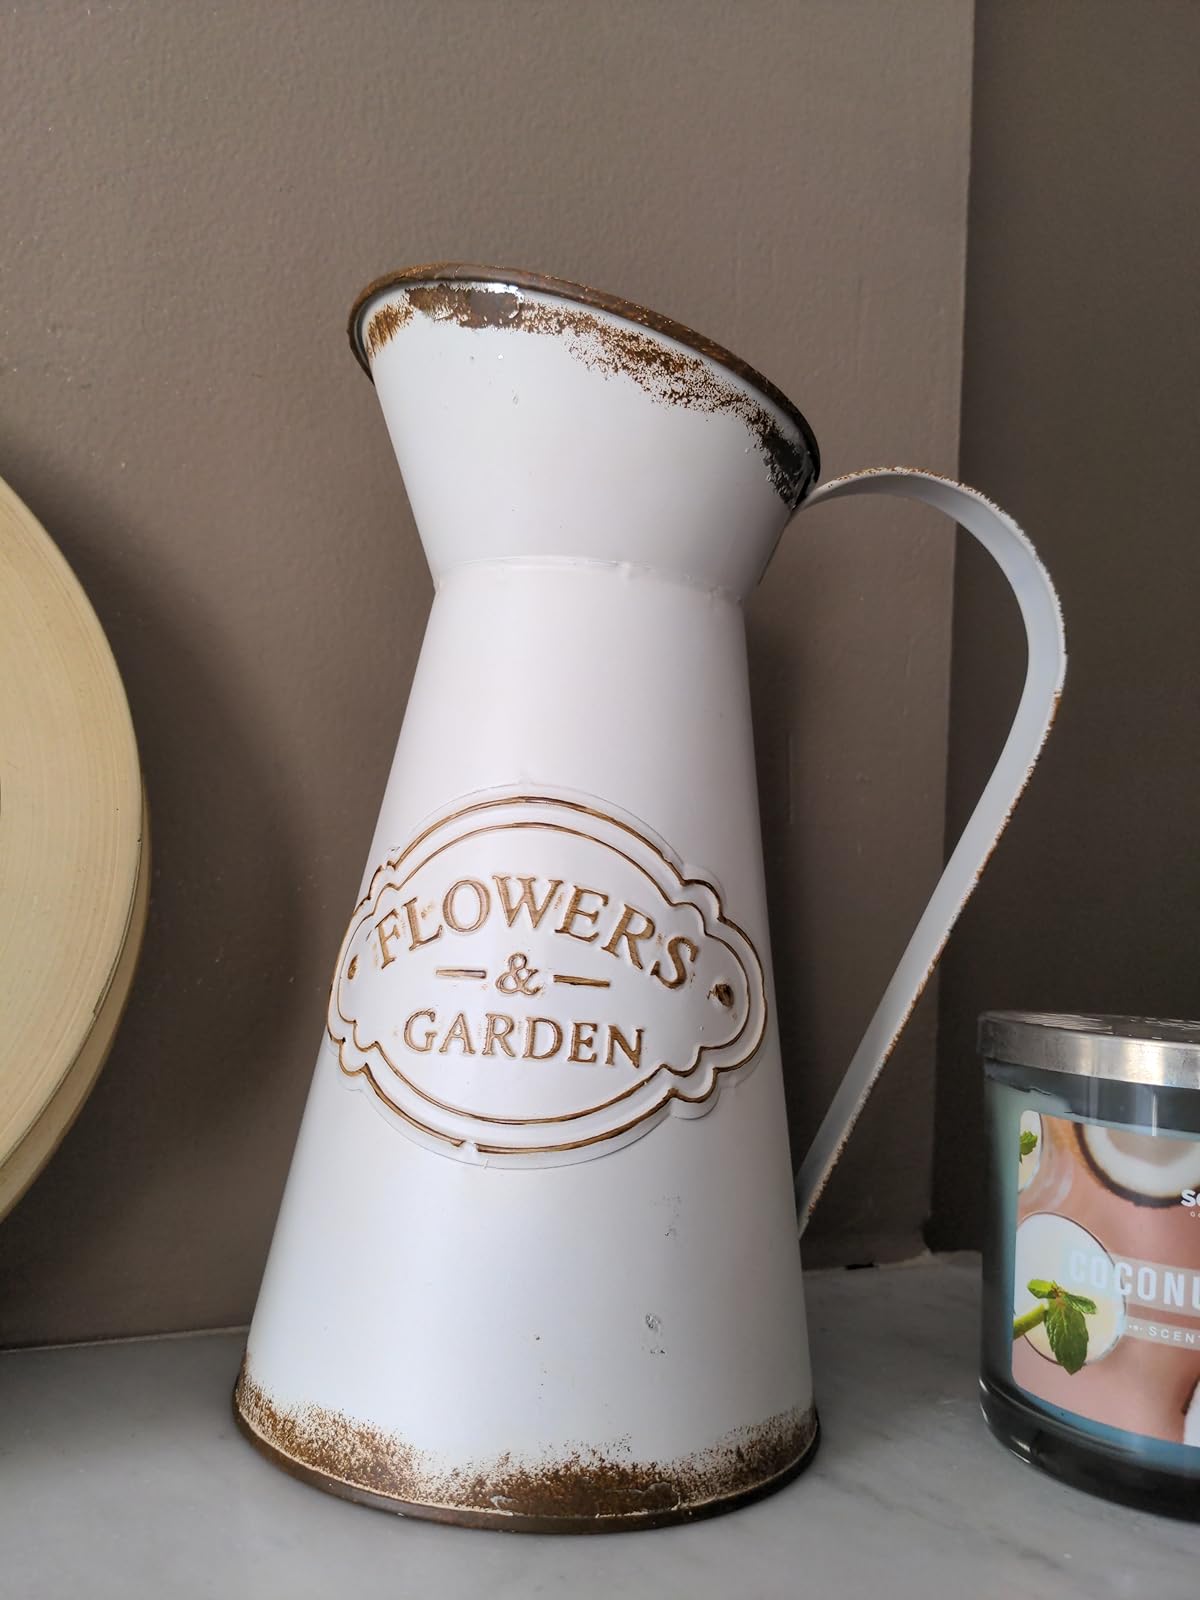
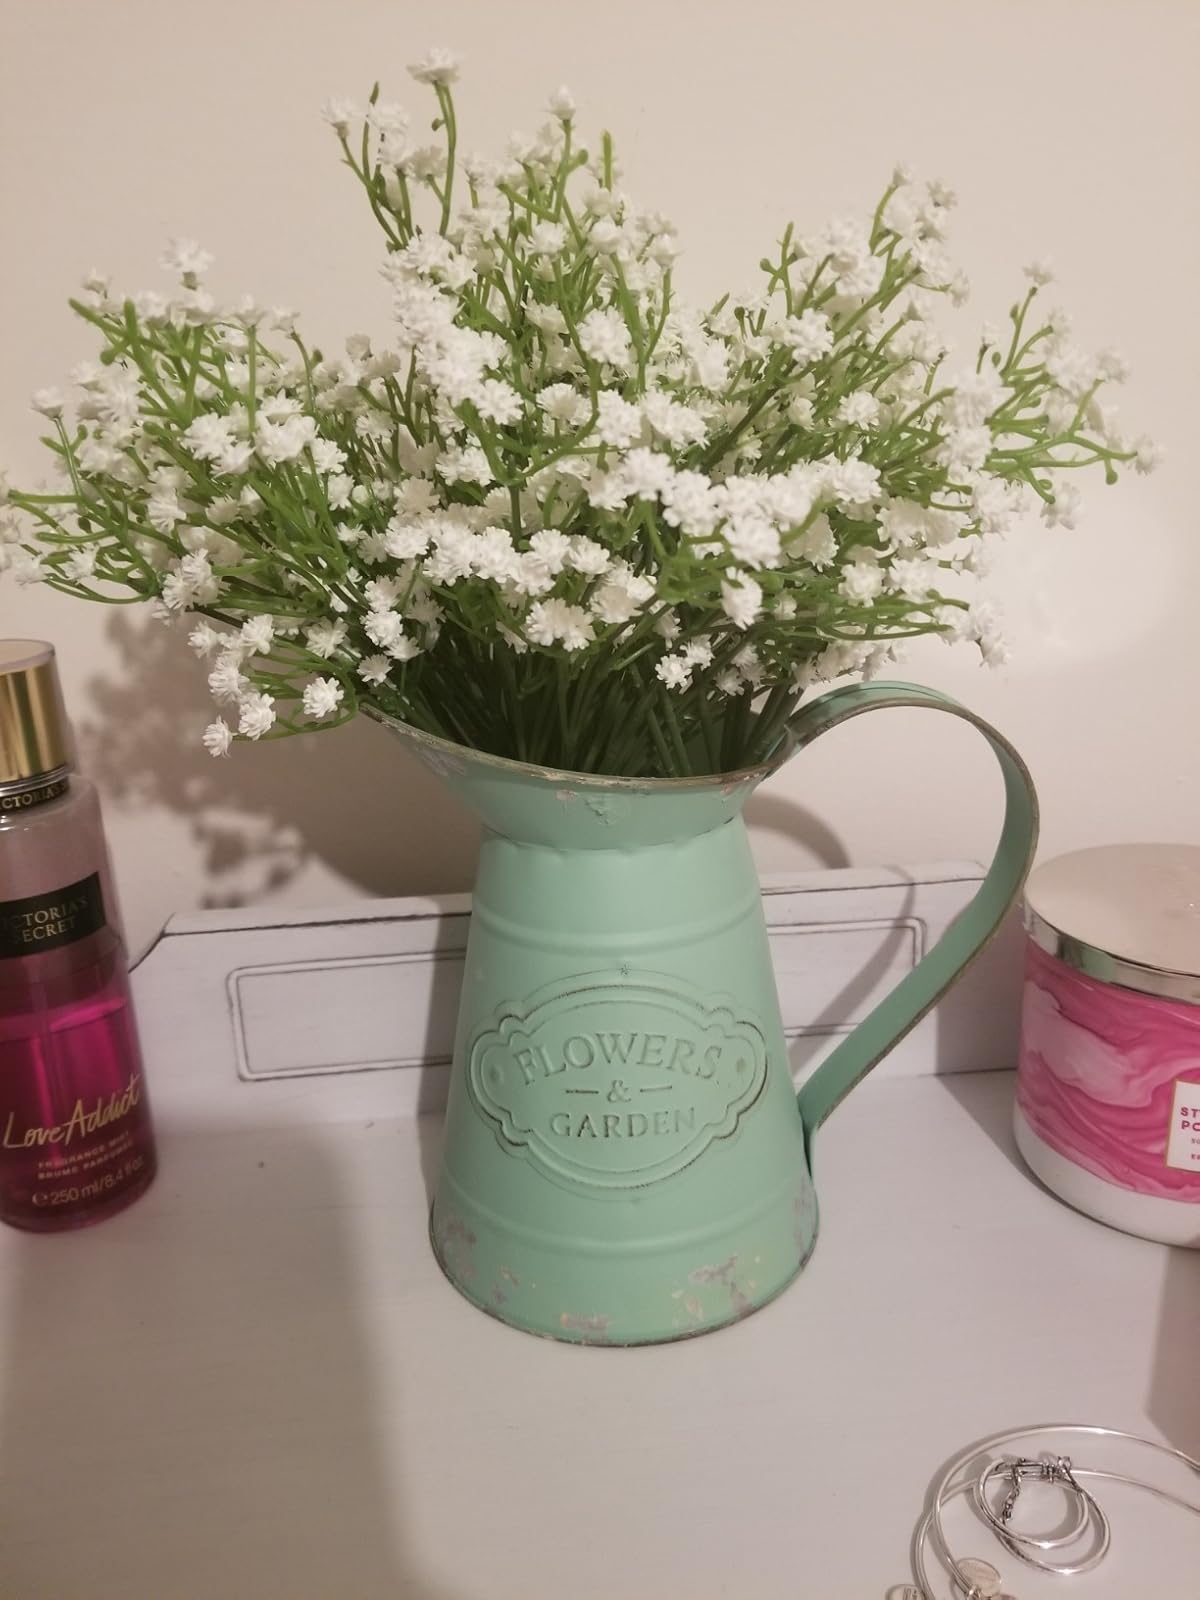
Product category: vase
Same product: no